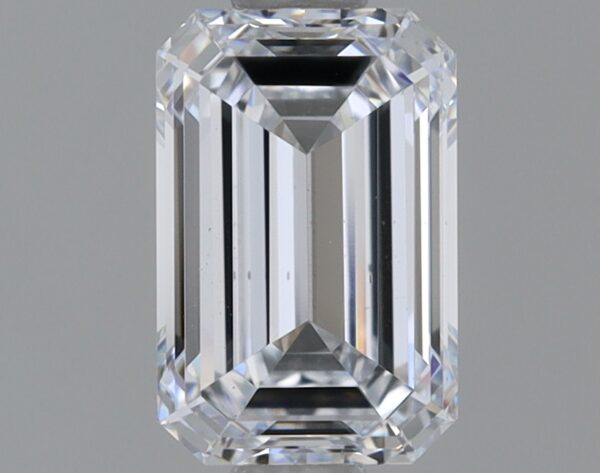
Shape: emerald
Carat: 0.9
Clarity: VS1
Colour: E
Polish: EX
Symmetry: EX
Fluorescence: NONE
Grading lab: IGI
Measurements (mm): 6.72 x 4.45 x 2.88